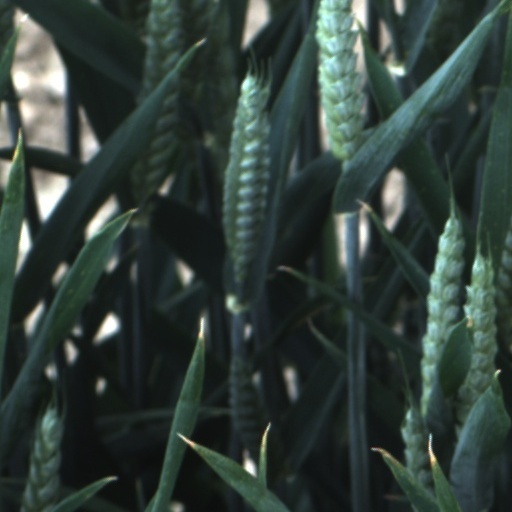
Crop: wheat